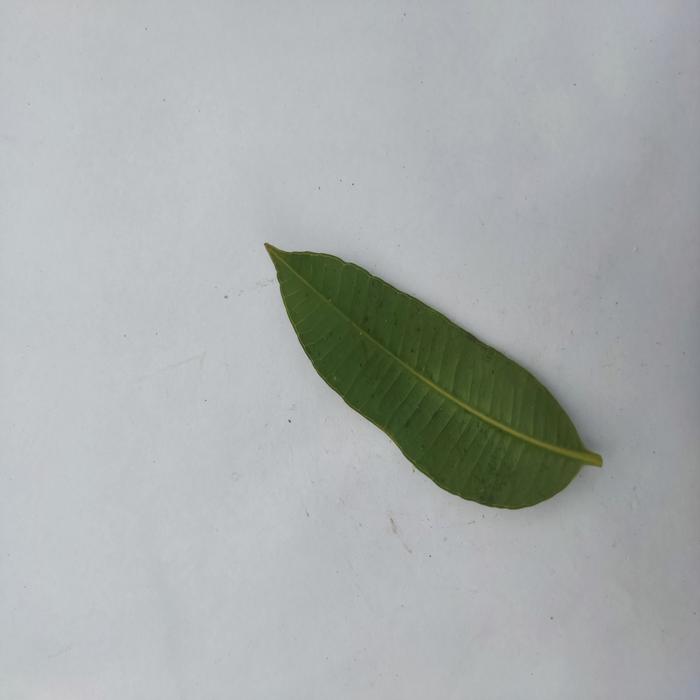
Crop: Hog Plum
Leaf condition: Heathy_Leaf